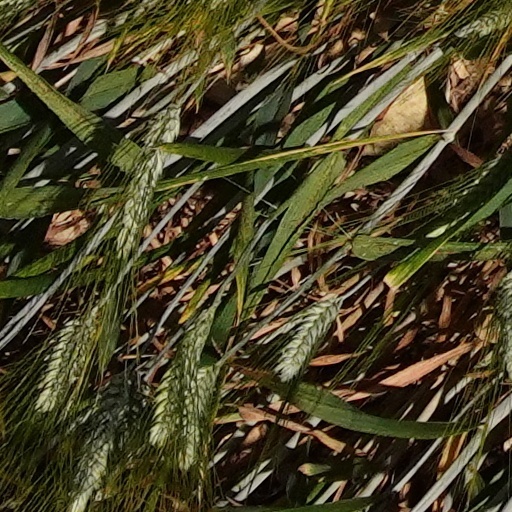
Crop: wheat